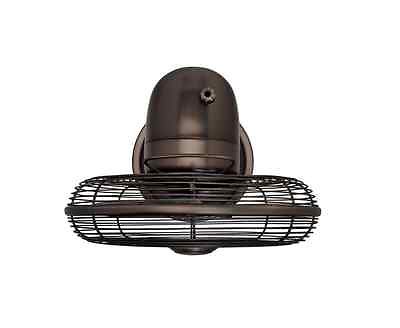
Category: fan